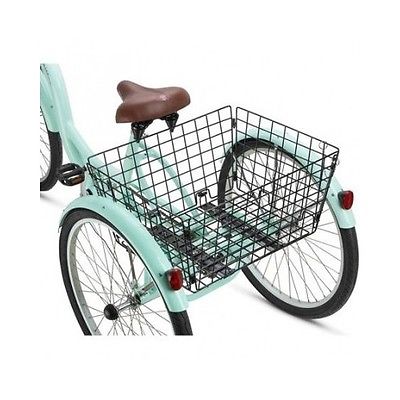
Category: bicycle